Banca Monte dei Paschi di Siena

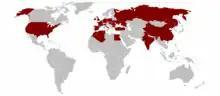
Monte dei Paschi di Siena Group global locations in 2008

After rising yields and declining valuations on Italian government debt in the European sovereign-debt crisis, MPS lost over $2 billion in the first half of 2012, had to recapitalize, and faced restructuring or worse. The majority owner until the recapitalization, the Fondazione Monte dei Paschi di Siena, long resisted issuing new capital which would dilute its holding. In September 2012, even after the dilution, the bank "appear[ed] poised" also to give the national government a greater ownership stake in return for more capital.